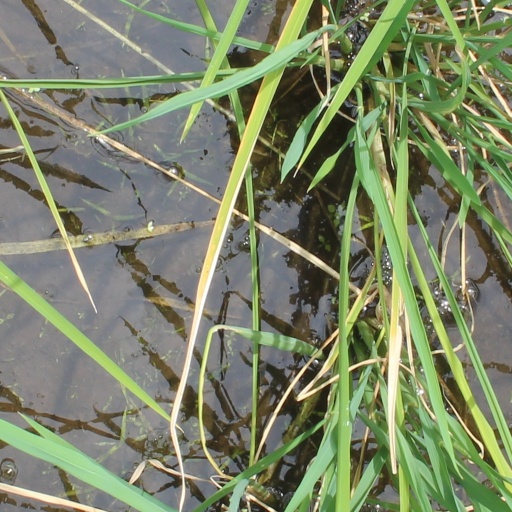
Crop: rice